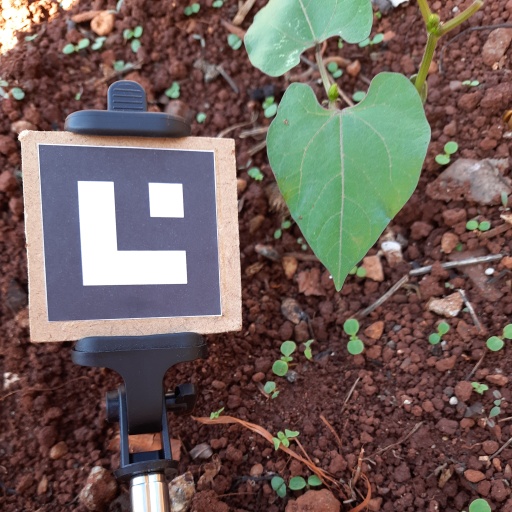
Observations: wavy surface, no eating holes, with soild dust, under shade